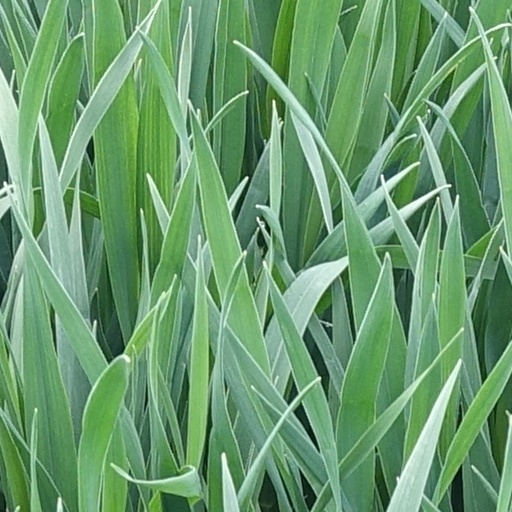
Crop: wheat